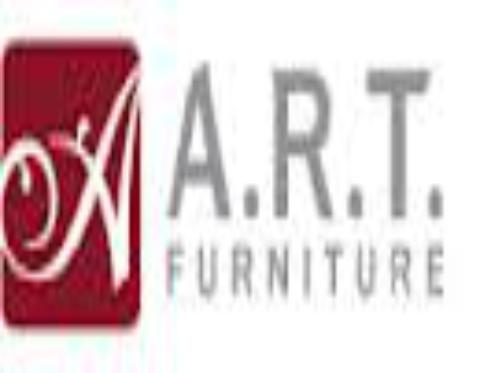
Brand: ART Furniture
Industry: Necessities